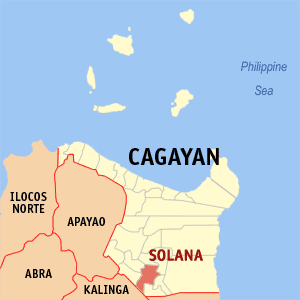
Solana est une municipalité de la province de Cagayan, aux Philippines.